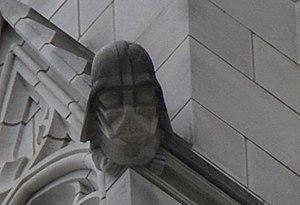
Anakin Skywalker, ou Dark Vador, est un personnage de fiction, successivement chevalier Jedi et seigneur Sith, et le personnage central des deux premières trilogies de la saga cinématographique Star Wars conçue par George Lucas.